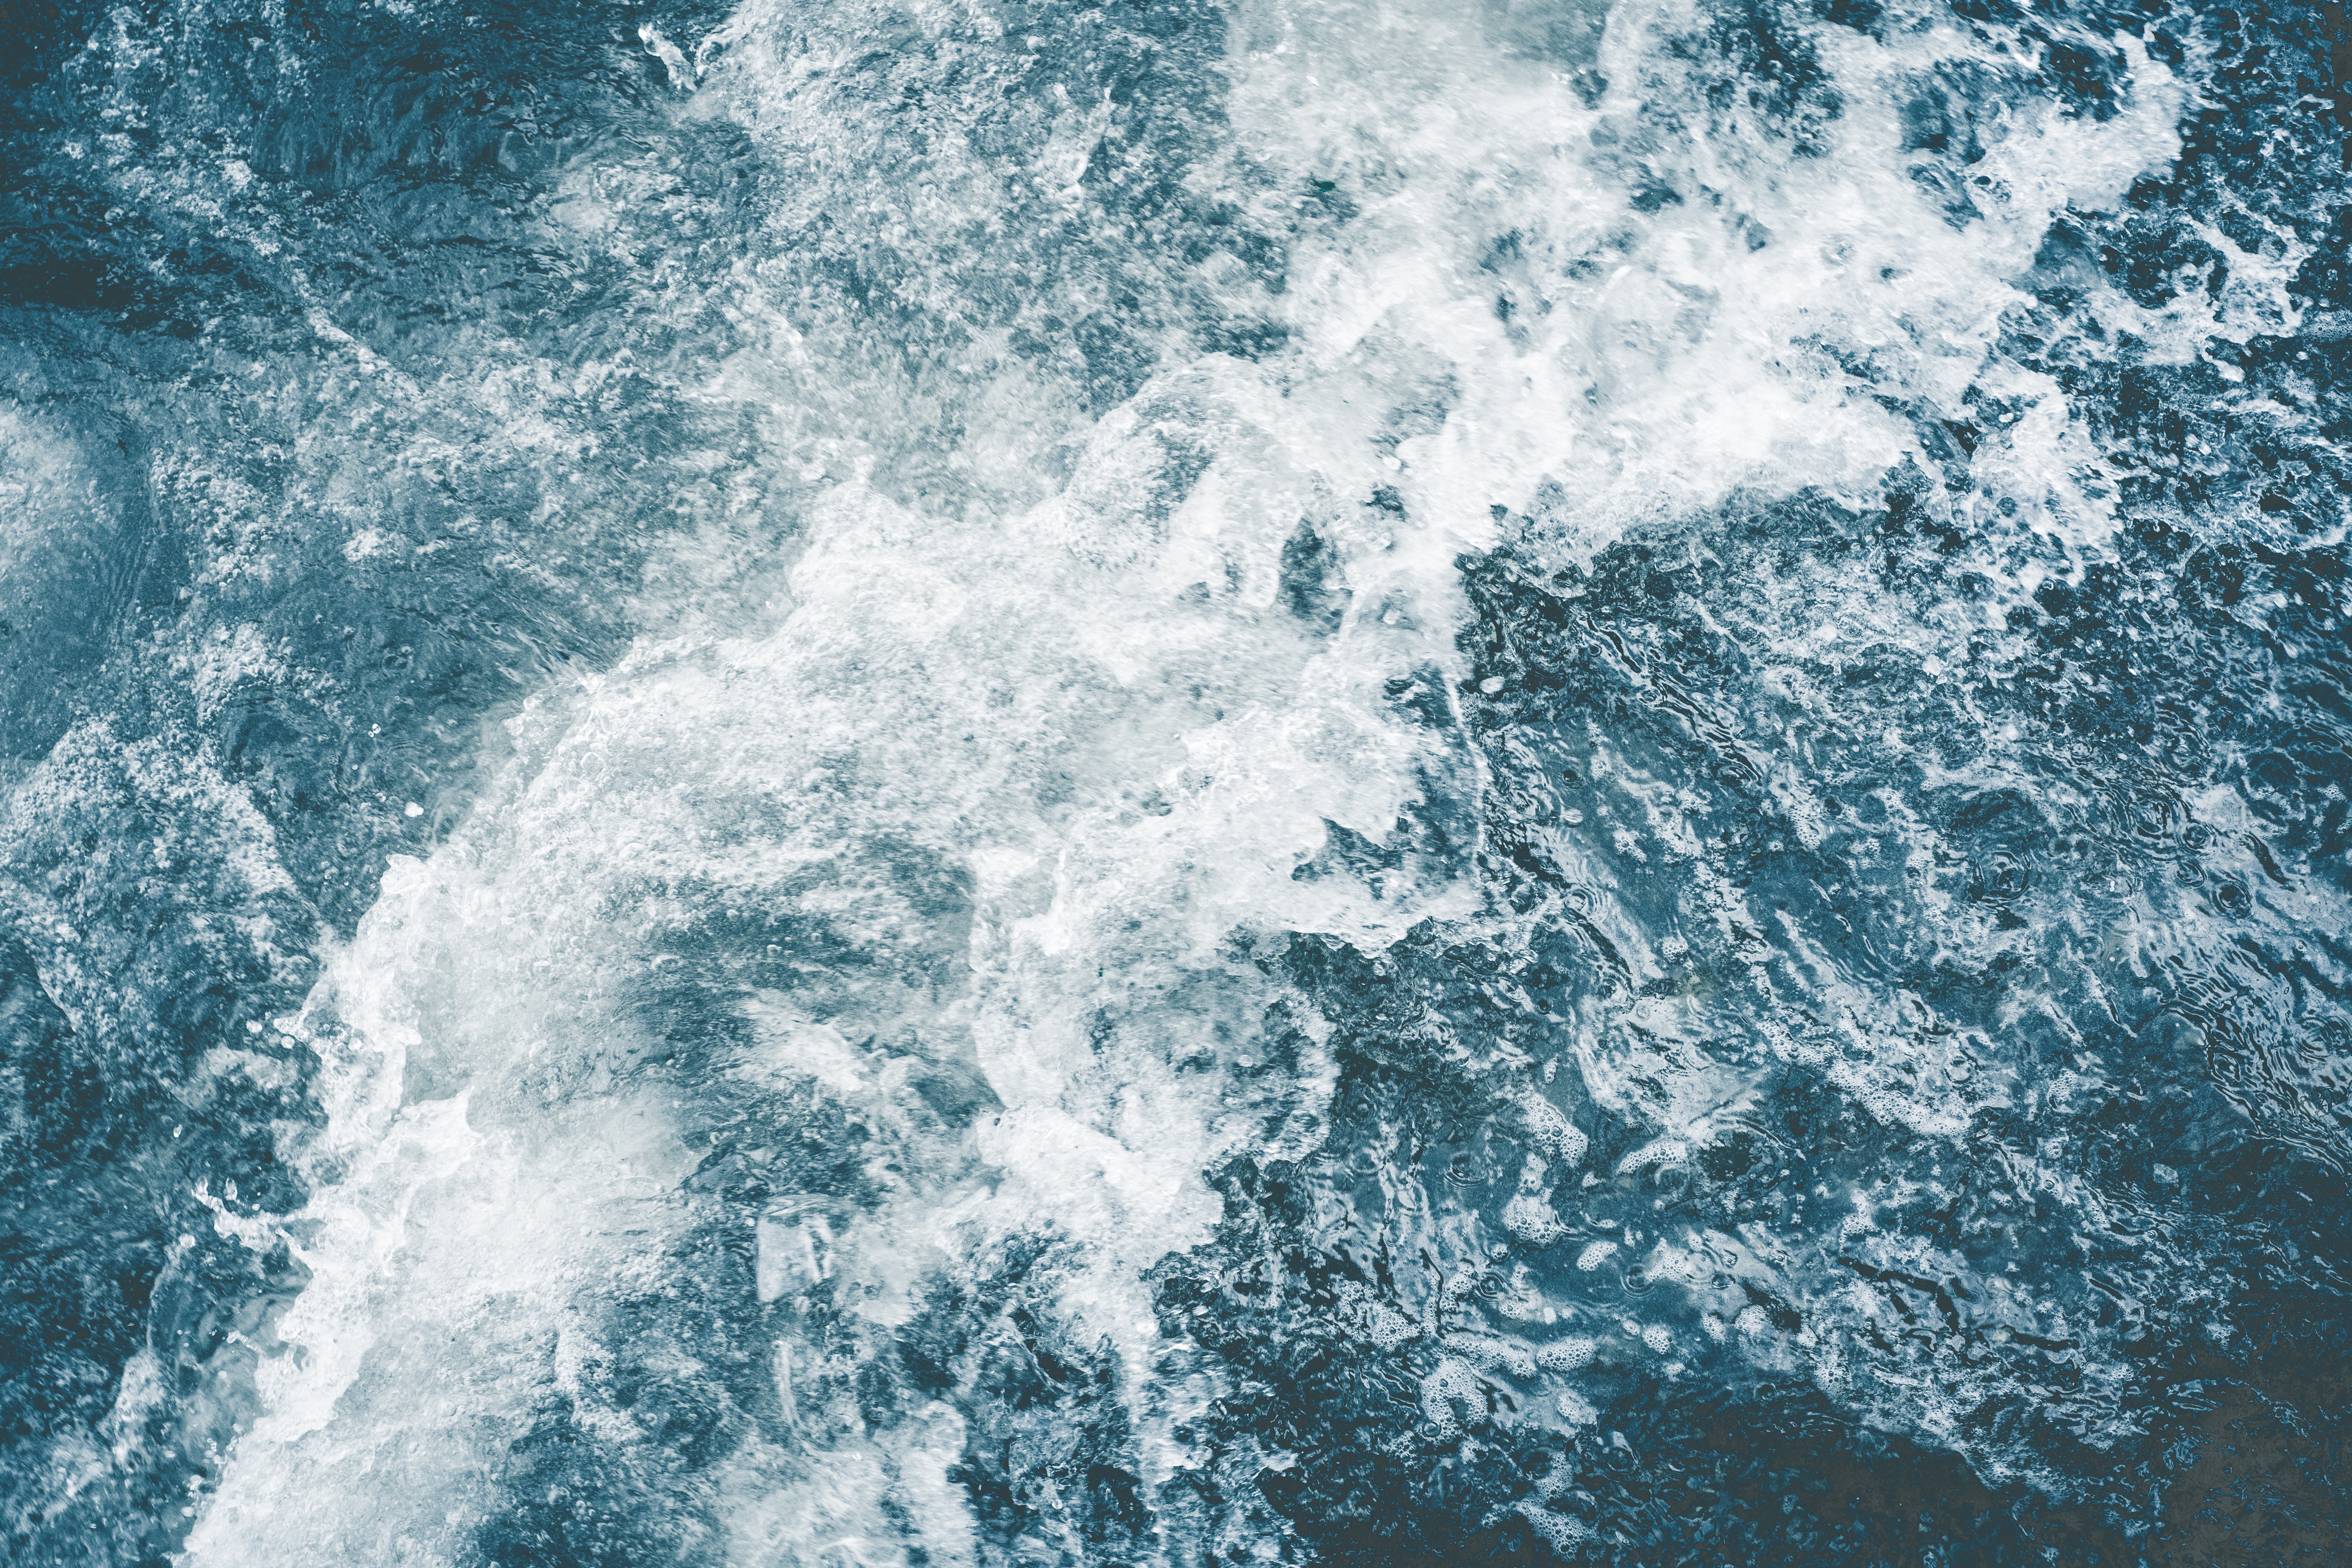
sea, coast, water, ocean, wave, atmosphere, rapid, atmospheric phenomenon, wind wave